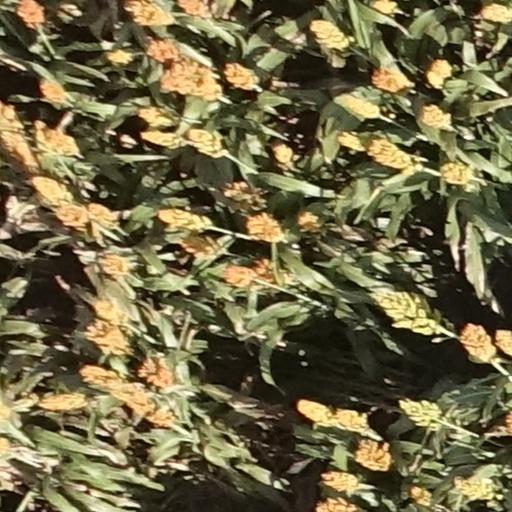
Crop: sorghum